Sir James Ramsay, 8th Baronet

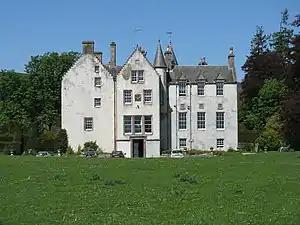
Bamff House

He was born in Bamff House in Perthshire, north-east of Blairgowrie on 26 September 1797, the son of Sir William Ramsay 7th Baronet of Bamff and his wife, Agnata Frances Biscoe.